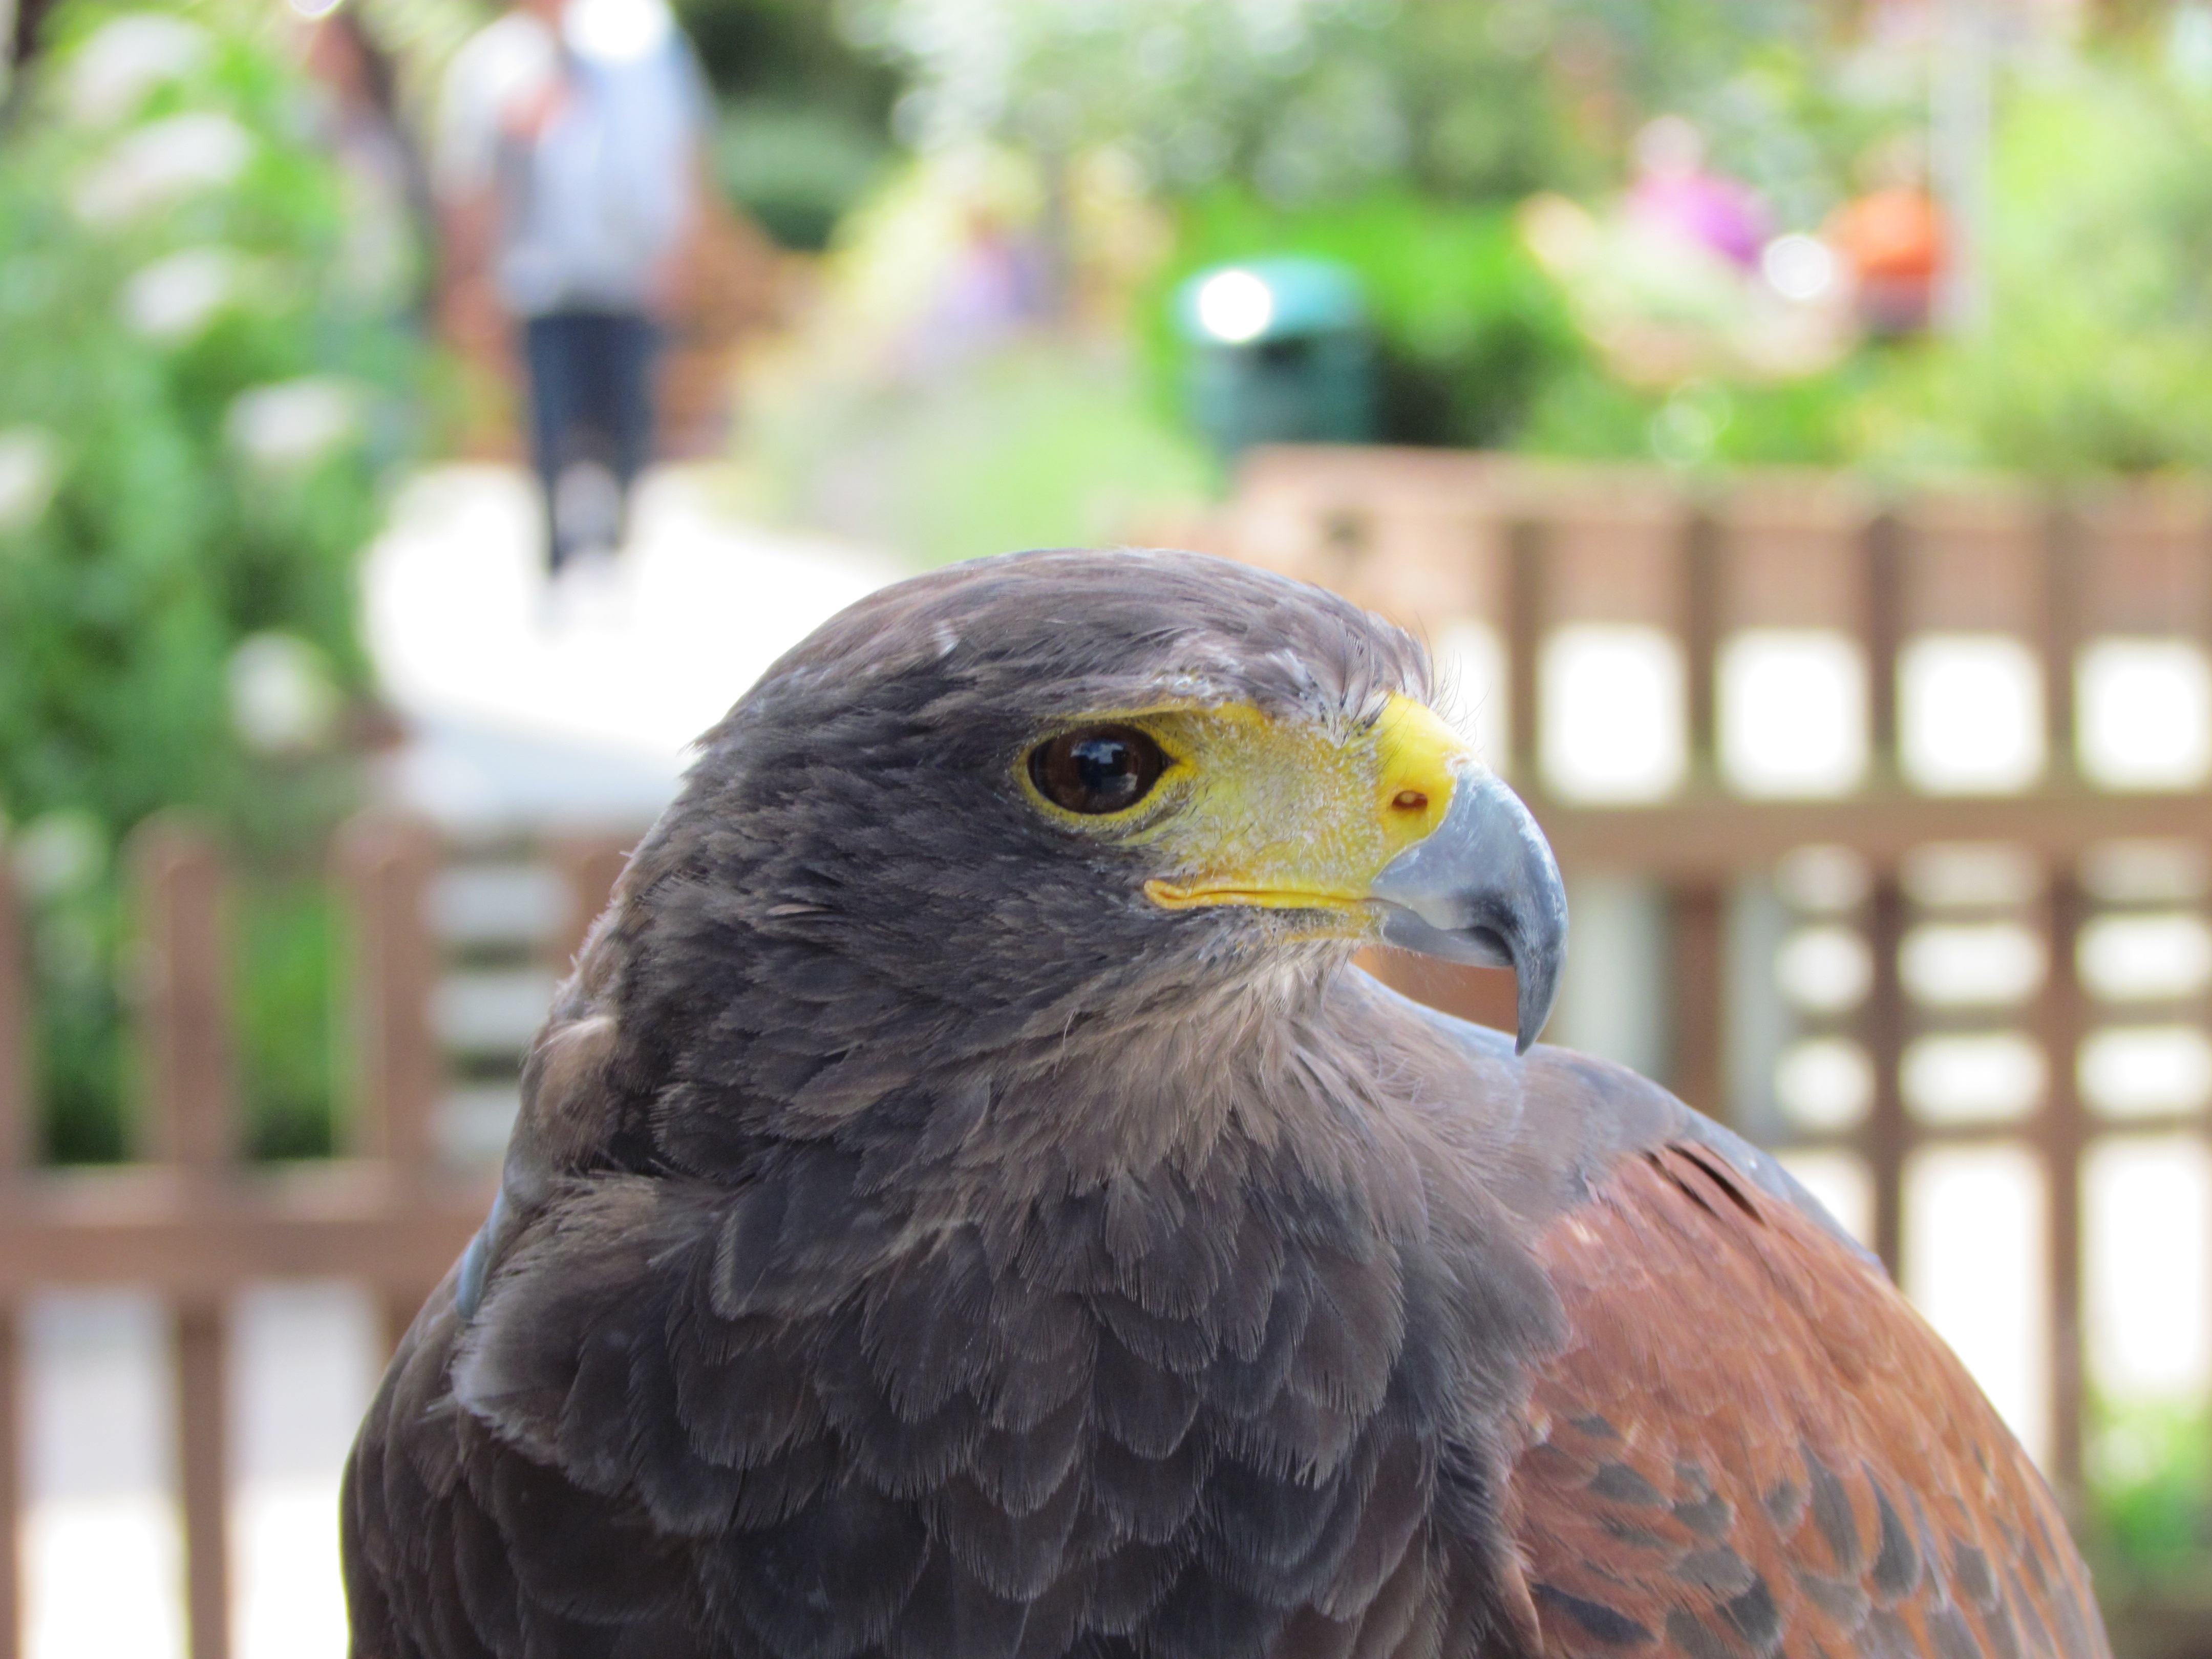
nature, bird, animal, wildlife, beak, eagle, fauna, bird of prey, vertebrate, falcon, accipitriformes